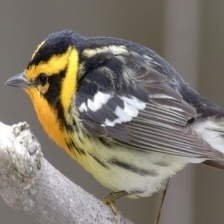
Species: BLACKBURNIAM WARBLER
Scientific name: SETOPHAGA FUSCA